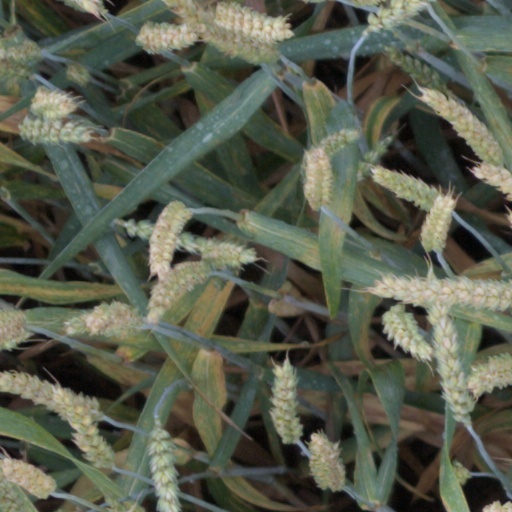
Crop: wheat